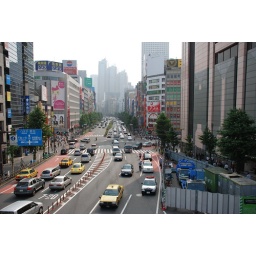
Koshu-Kaido Ave. On the over street bridge to the new south area of Shinjuku station.